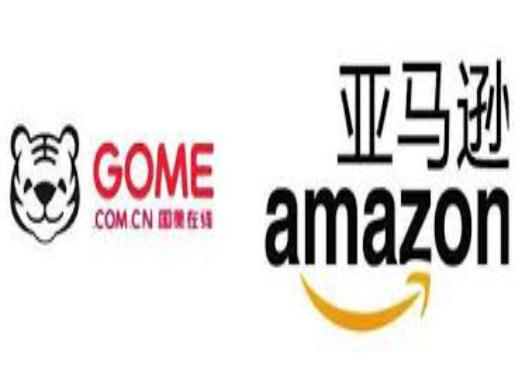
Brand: gome-2
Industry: Electronic